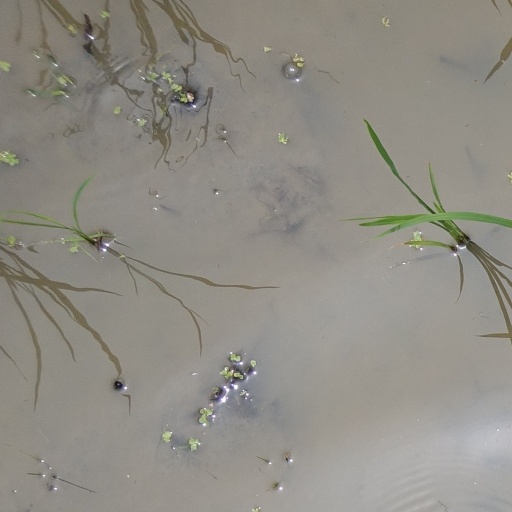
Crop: rice